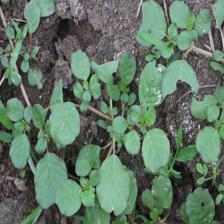
Label: BroadLeafWeed